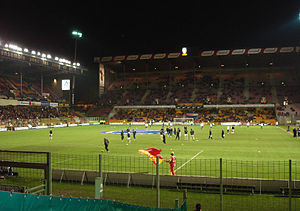
Stade Félix Bollaert
Stade Félix Bollaert
Stade Félix Bollaert er et fodboldstadion i Lens i Pas-de-Calais-regionen af Frankrig. Stadionet er hjemmebane for Ligue 1-klubben RC Lens, og blev indviet i 1932. Det har plads til 41.233 tilskuere, og kan dermed huse hele Lens' befolkning, der er på ca. 37.000. Alle pladserne er siddepladser.